Sergey Volkov (cosmonaut)

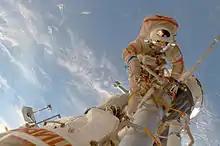
On 15 July 2008 Volkov participated in his second spacewalk.

Volkov conducted his first spacewalk on 10 July 2008 when he ventured into space from the "Pirs" docking compartment airlock of the ISS. He and cosmonaut Kononenko inspected their Soyuz TMA-12 spacecraft and retrieved a pyro bolt from it. The spacewalk lasted 6 hours and 18 minutes and Volkov served as the lead spacewalker.